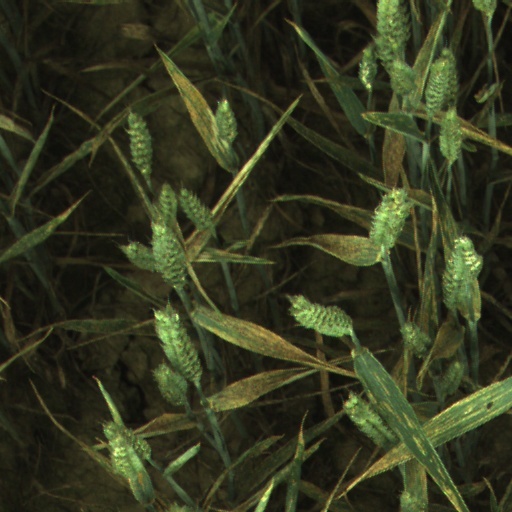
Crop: wheat